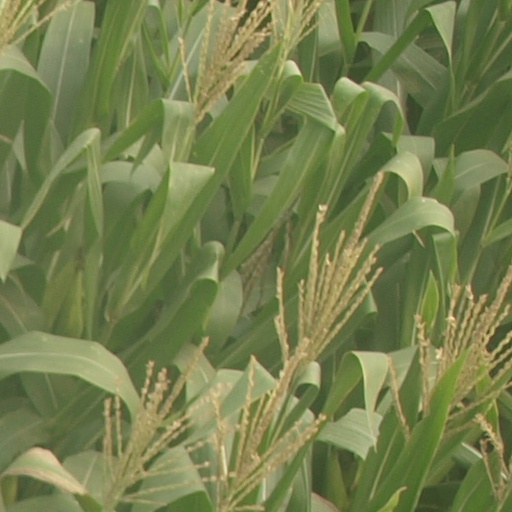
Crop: maize; corn